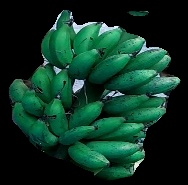
Variety: rasbale
Grade: grade3